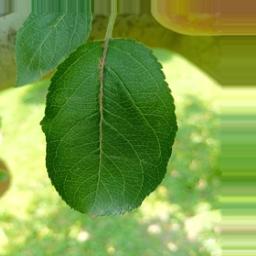
Label: Healthy